Costa Rica

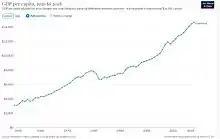
Real GDP per capita development in Costa Rica

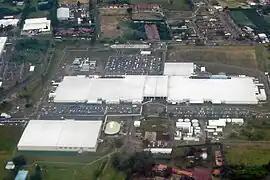
An Intel microprocessor facility in Costa Rica that was, at one time, responsible for 20% of Costa Rican exports and 5% of the country's GDP

Costa Rica's economy has shown resilience and growth in recent years. In 2024, the country's nominal GDP per capita was estimated at US$17,501, reflecting steady economic development.